Electrician (video game)

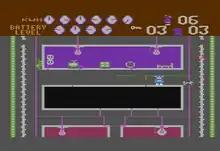
Gameplay screenshot (Atari 8-bit)

The player character is an electrician named Richard Light. He must install electrical wiring in apartment buildings. In each building, Richard navigates service corridors to link the electrical wires between each room, As he does so, animals threaten to chew through the wires. When an electrical connection is complete, the live wires illuminate the connected rooms and electrocute the animals on contact. If Richard touches any of the rats, bats, or giant insects in the corridor, he loses a life. In the buildings, the player earns points by illuminating rooms and electrocuting any rats, bats, and insects. Occasionally, a burglar appears; intercepting him rewards the player with bonus points and an extra life.